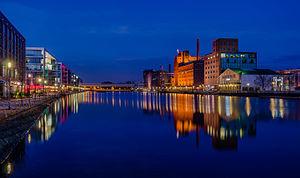
Vue du port intérieur de Duisbourg à l'heure bleue. සිංහල: නිල් අහසක් පවතින විට ලබාගත් ඩුයිස්බර්ග් හි ඇතුළත වරායේ රාත්‍රි දර්ශනයක ඡායාරූපයක්